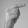
ASL letter: G